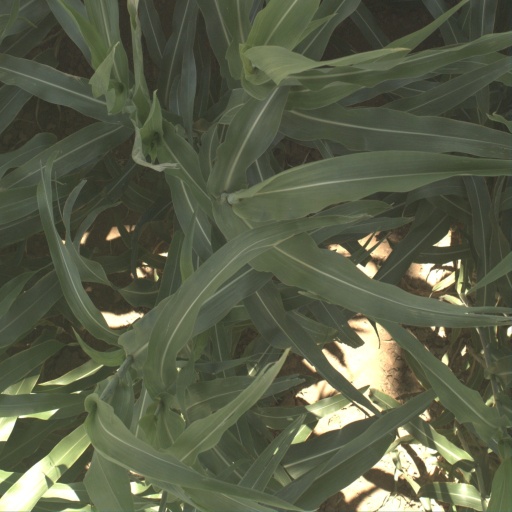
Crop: sorghum